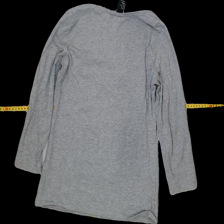
View: back
Type: Top
Category: Ladies
Brand: H&M
Colors: Grey
Material: Unknown
Pattern: Plain
Cut: C-collar
Size: M
Trend: No trend
Stains: No
Damage: 0
Price range: 50-100
Recommended usage: Reuse